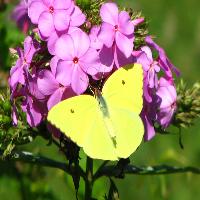
Weather: sun or clear